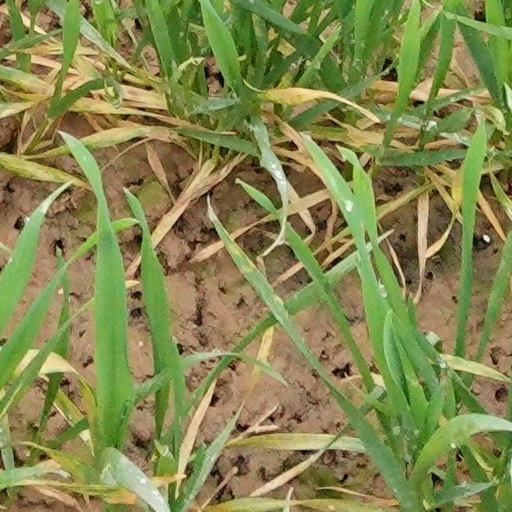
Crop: wheat